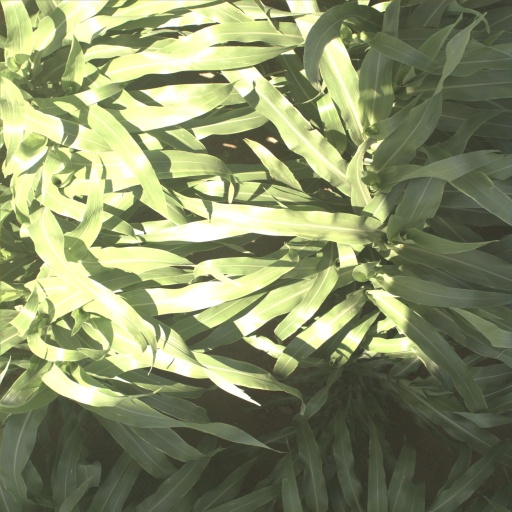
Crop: sorghum